World War I memorials

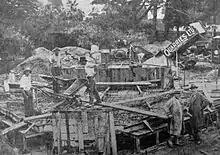
Workers in 1928 constructing the National War Memorial, Adelaide

Resources and funds were needed to construct most memorials, particular larger monuments or building projects; sometimes professional services could be acquired for nothing, but normally designers, workmen and suppliers had to be paid. Different countries approached this problem in various ways, depending on local culture and the role of the state. Despite the special nature of the memorials, contractual arguments and issues over costs, timings and specifications were common, from smaller works in villages through to major works, such as the Vimy Memorial. The sheer volume of work encouraged industrial innovation: carving the inscriptions into the many thousands of British memorial stones had to originally be undertaken by hand, for example, until a Lancashire company invented an automated engraving process.